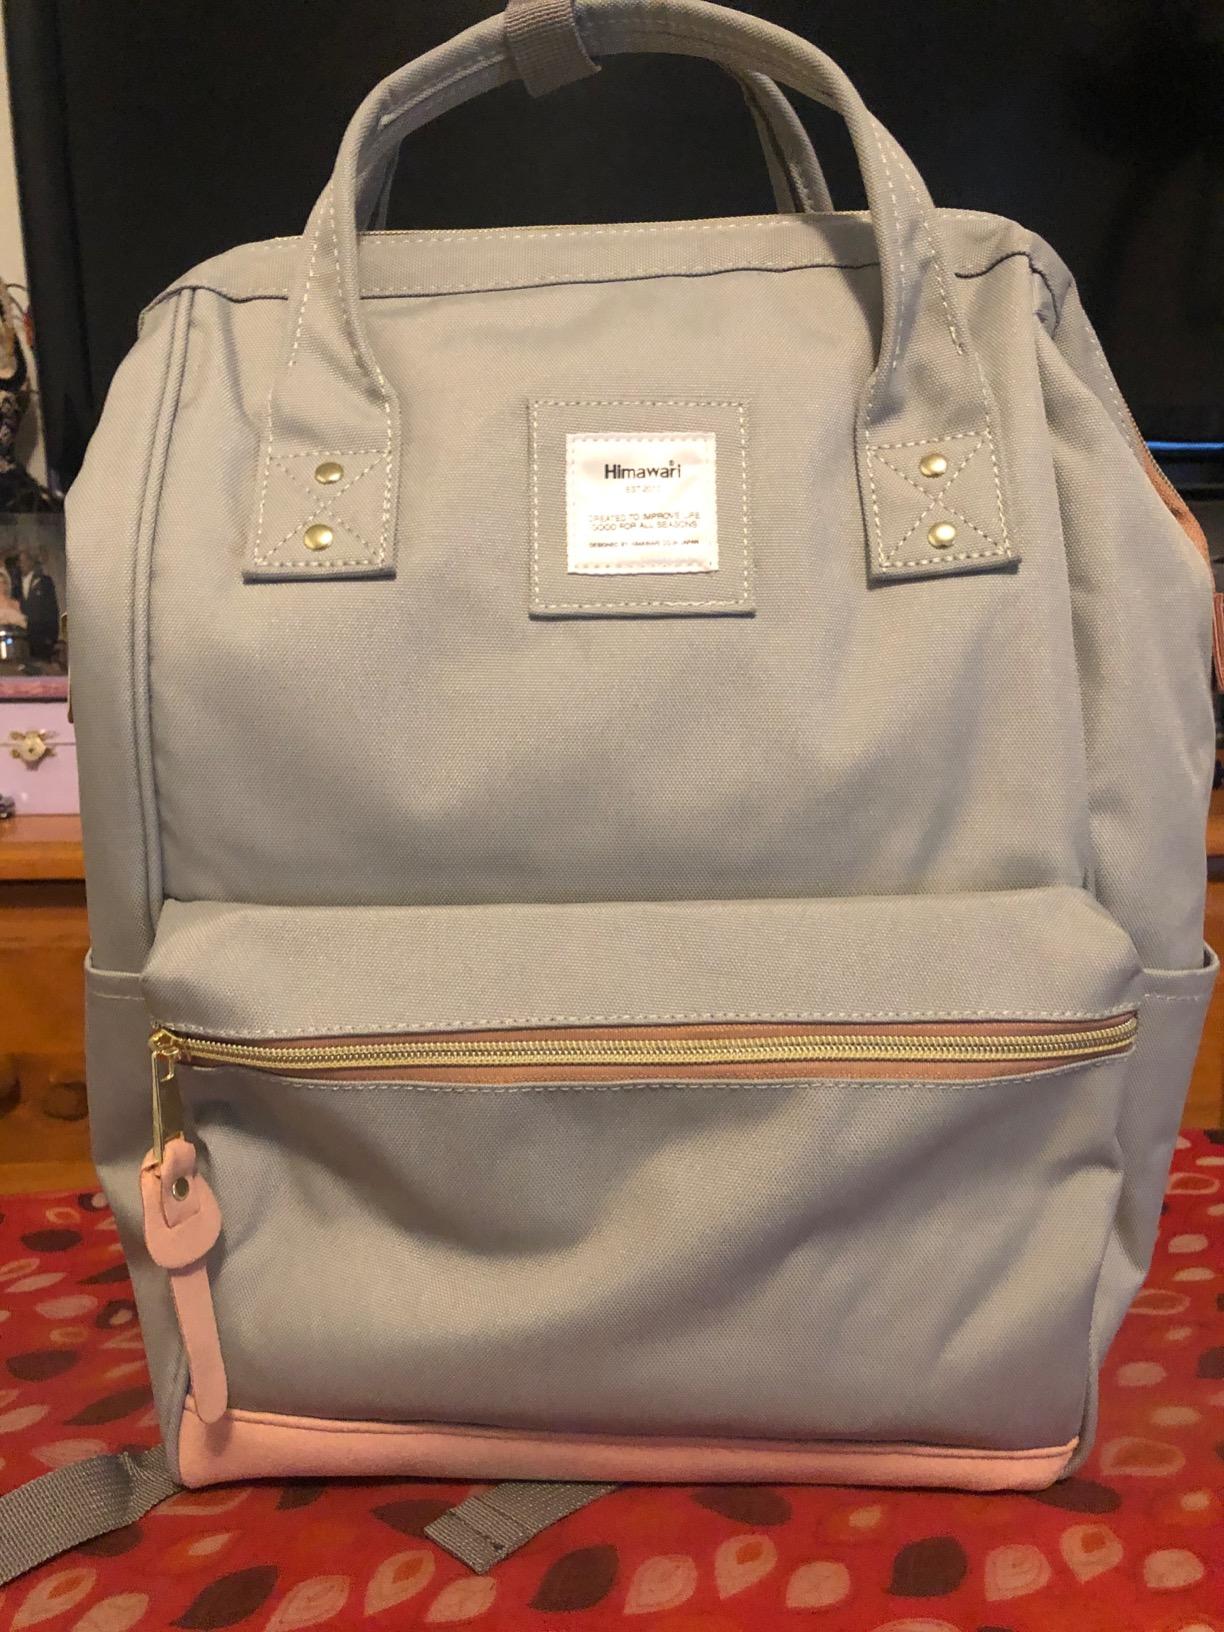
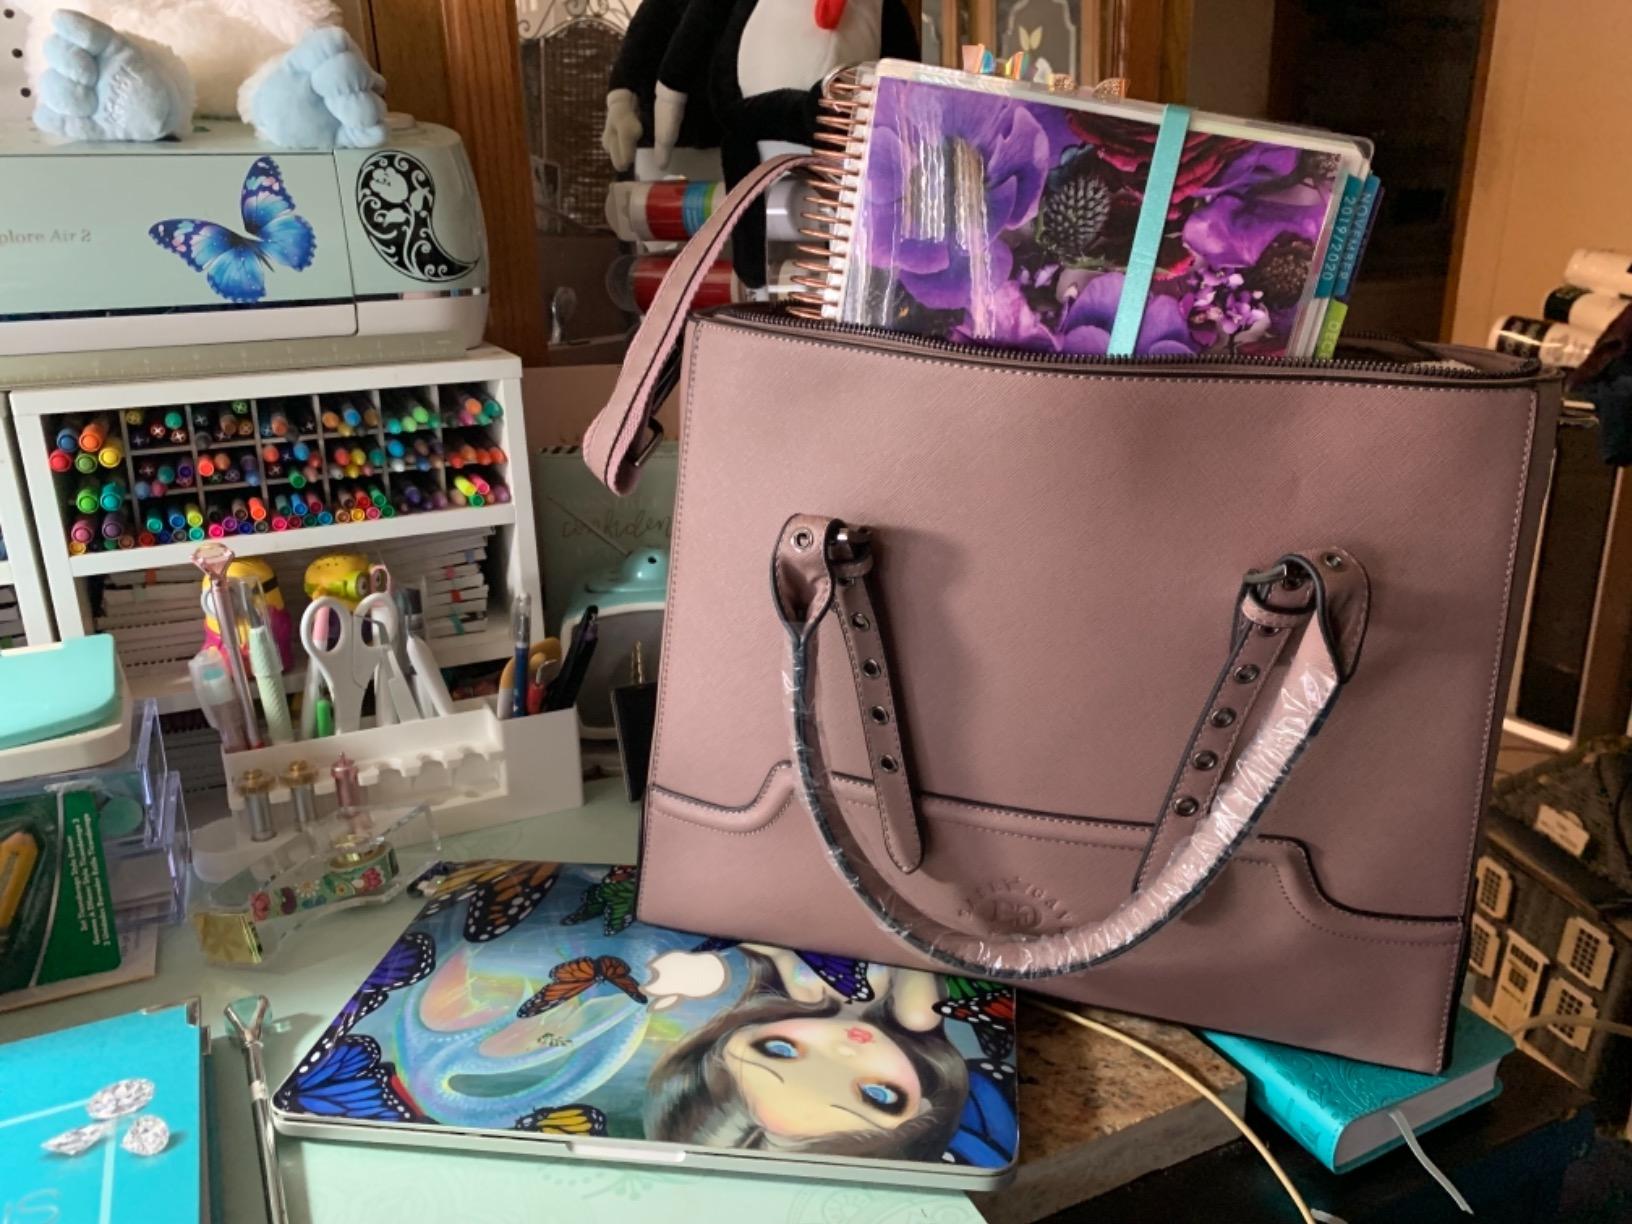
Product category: bag
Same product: no